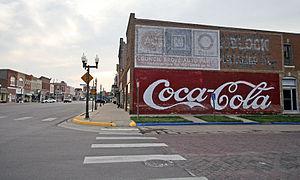
La ville de Council Grove est le siège du comté de Morris, situé dans le Kansas, aux États-Unis.